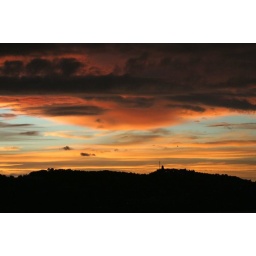
red sky in the morning...